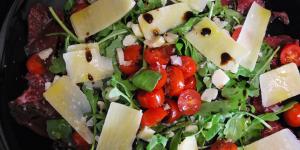
carpaccio de ternera con queso parmesano